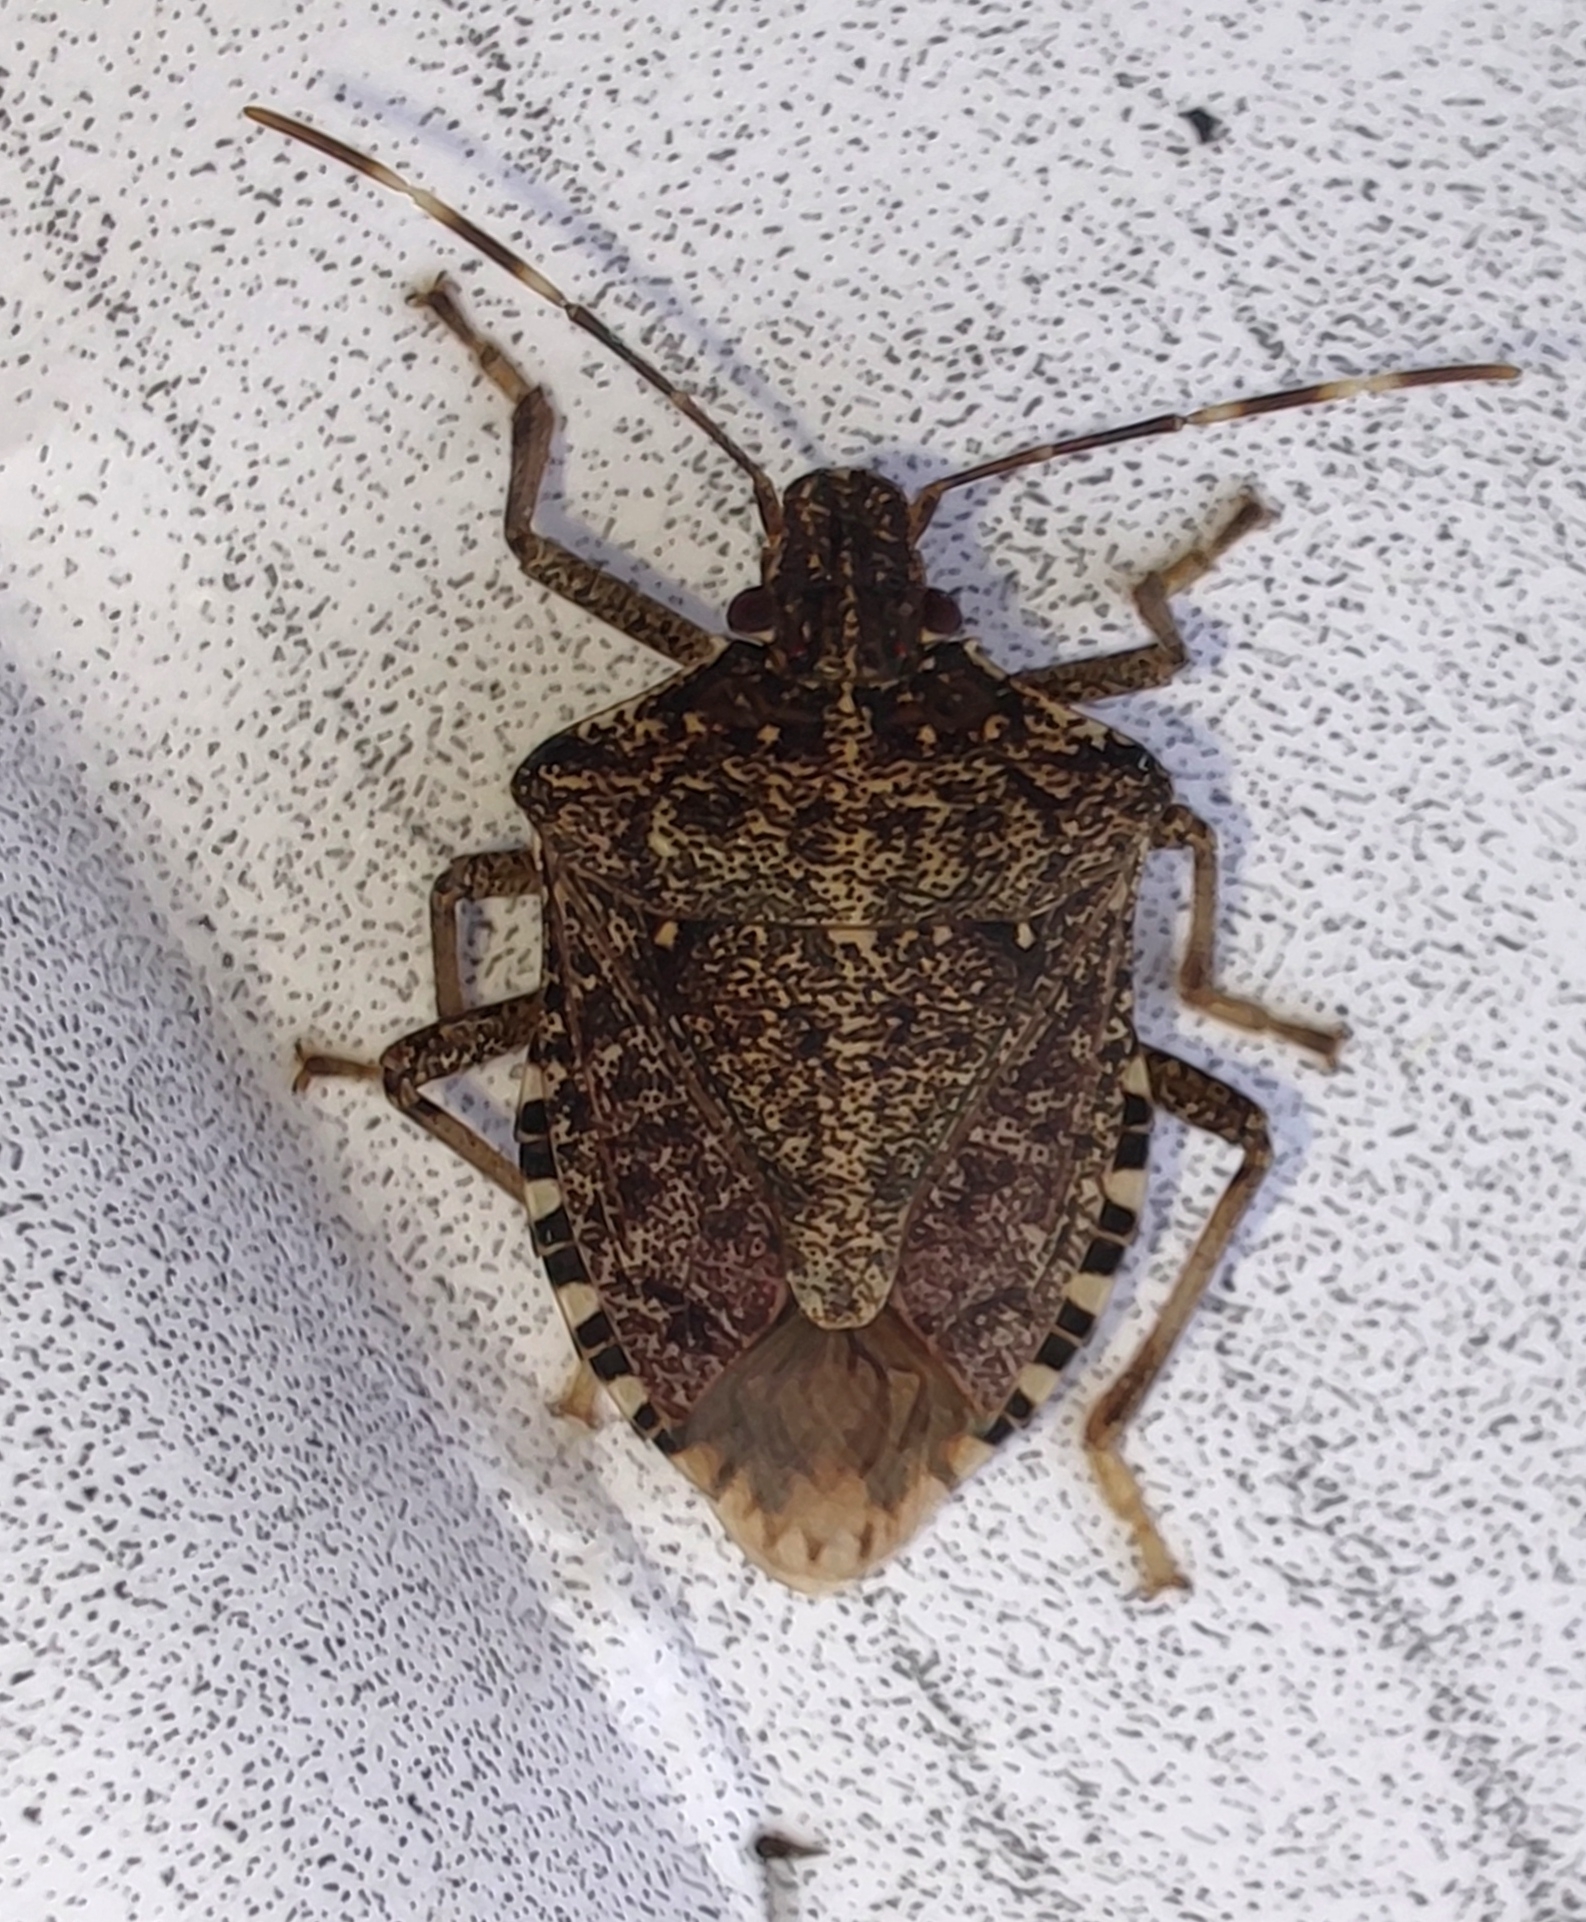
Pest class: stink_bug